Airplane Mode (2020 film)

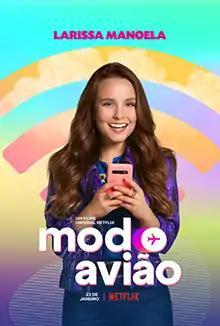
Promotional poster

Airplane Mode is a 2020 Brazilian comedy film directed by César Rodrigues from a screenplay by Alberto Bremer and written by Renato Fagundes and Alice Name-Bomtempo. It stars Larissa Manoela, Erasmo Carlos, Katiuscia Canoro, André Frambach and Dani Ornellas. The film was released on 23 January 2020 by Netflix.